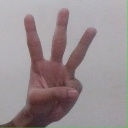
अक्षर: व